Mary Landrieu

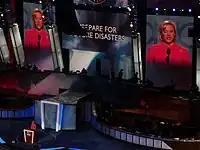
Landrieu speaks during the second day of the 2008 Democratic National Convention in Denver

Landrieu was one of the more conservative Democrats in the U.S. Senate. The American Conservative Union rated Landrieu as 40% conservative in 2007, which was the highest score of any sitting Democrat and higher than the scores of two Republicans. In 2012, her lifetime rating is 21%, which is the-fourth highest rating among Democrats in the Senate. For 2012 votes, "National Journal" ranked Landrieu as the 47th-most conservative member of the Senate, while the "Times-Picayune" found that she voted in support of President Obama's positions 97% of the time.